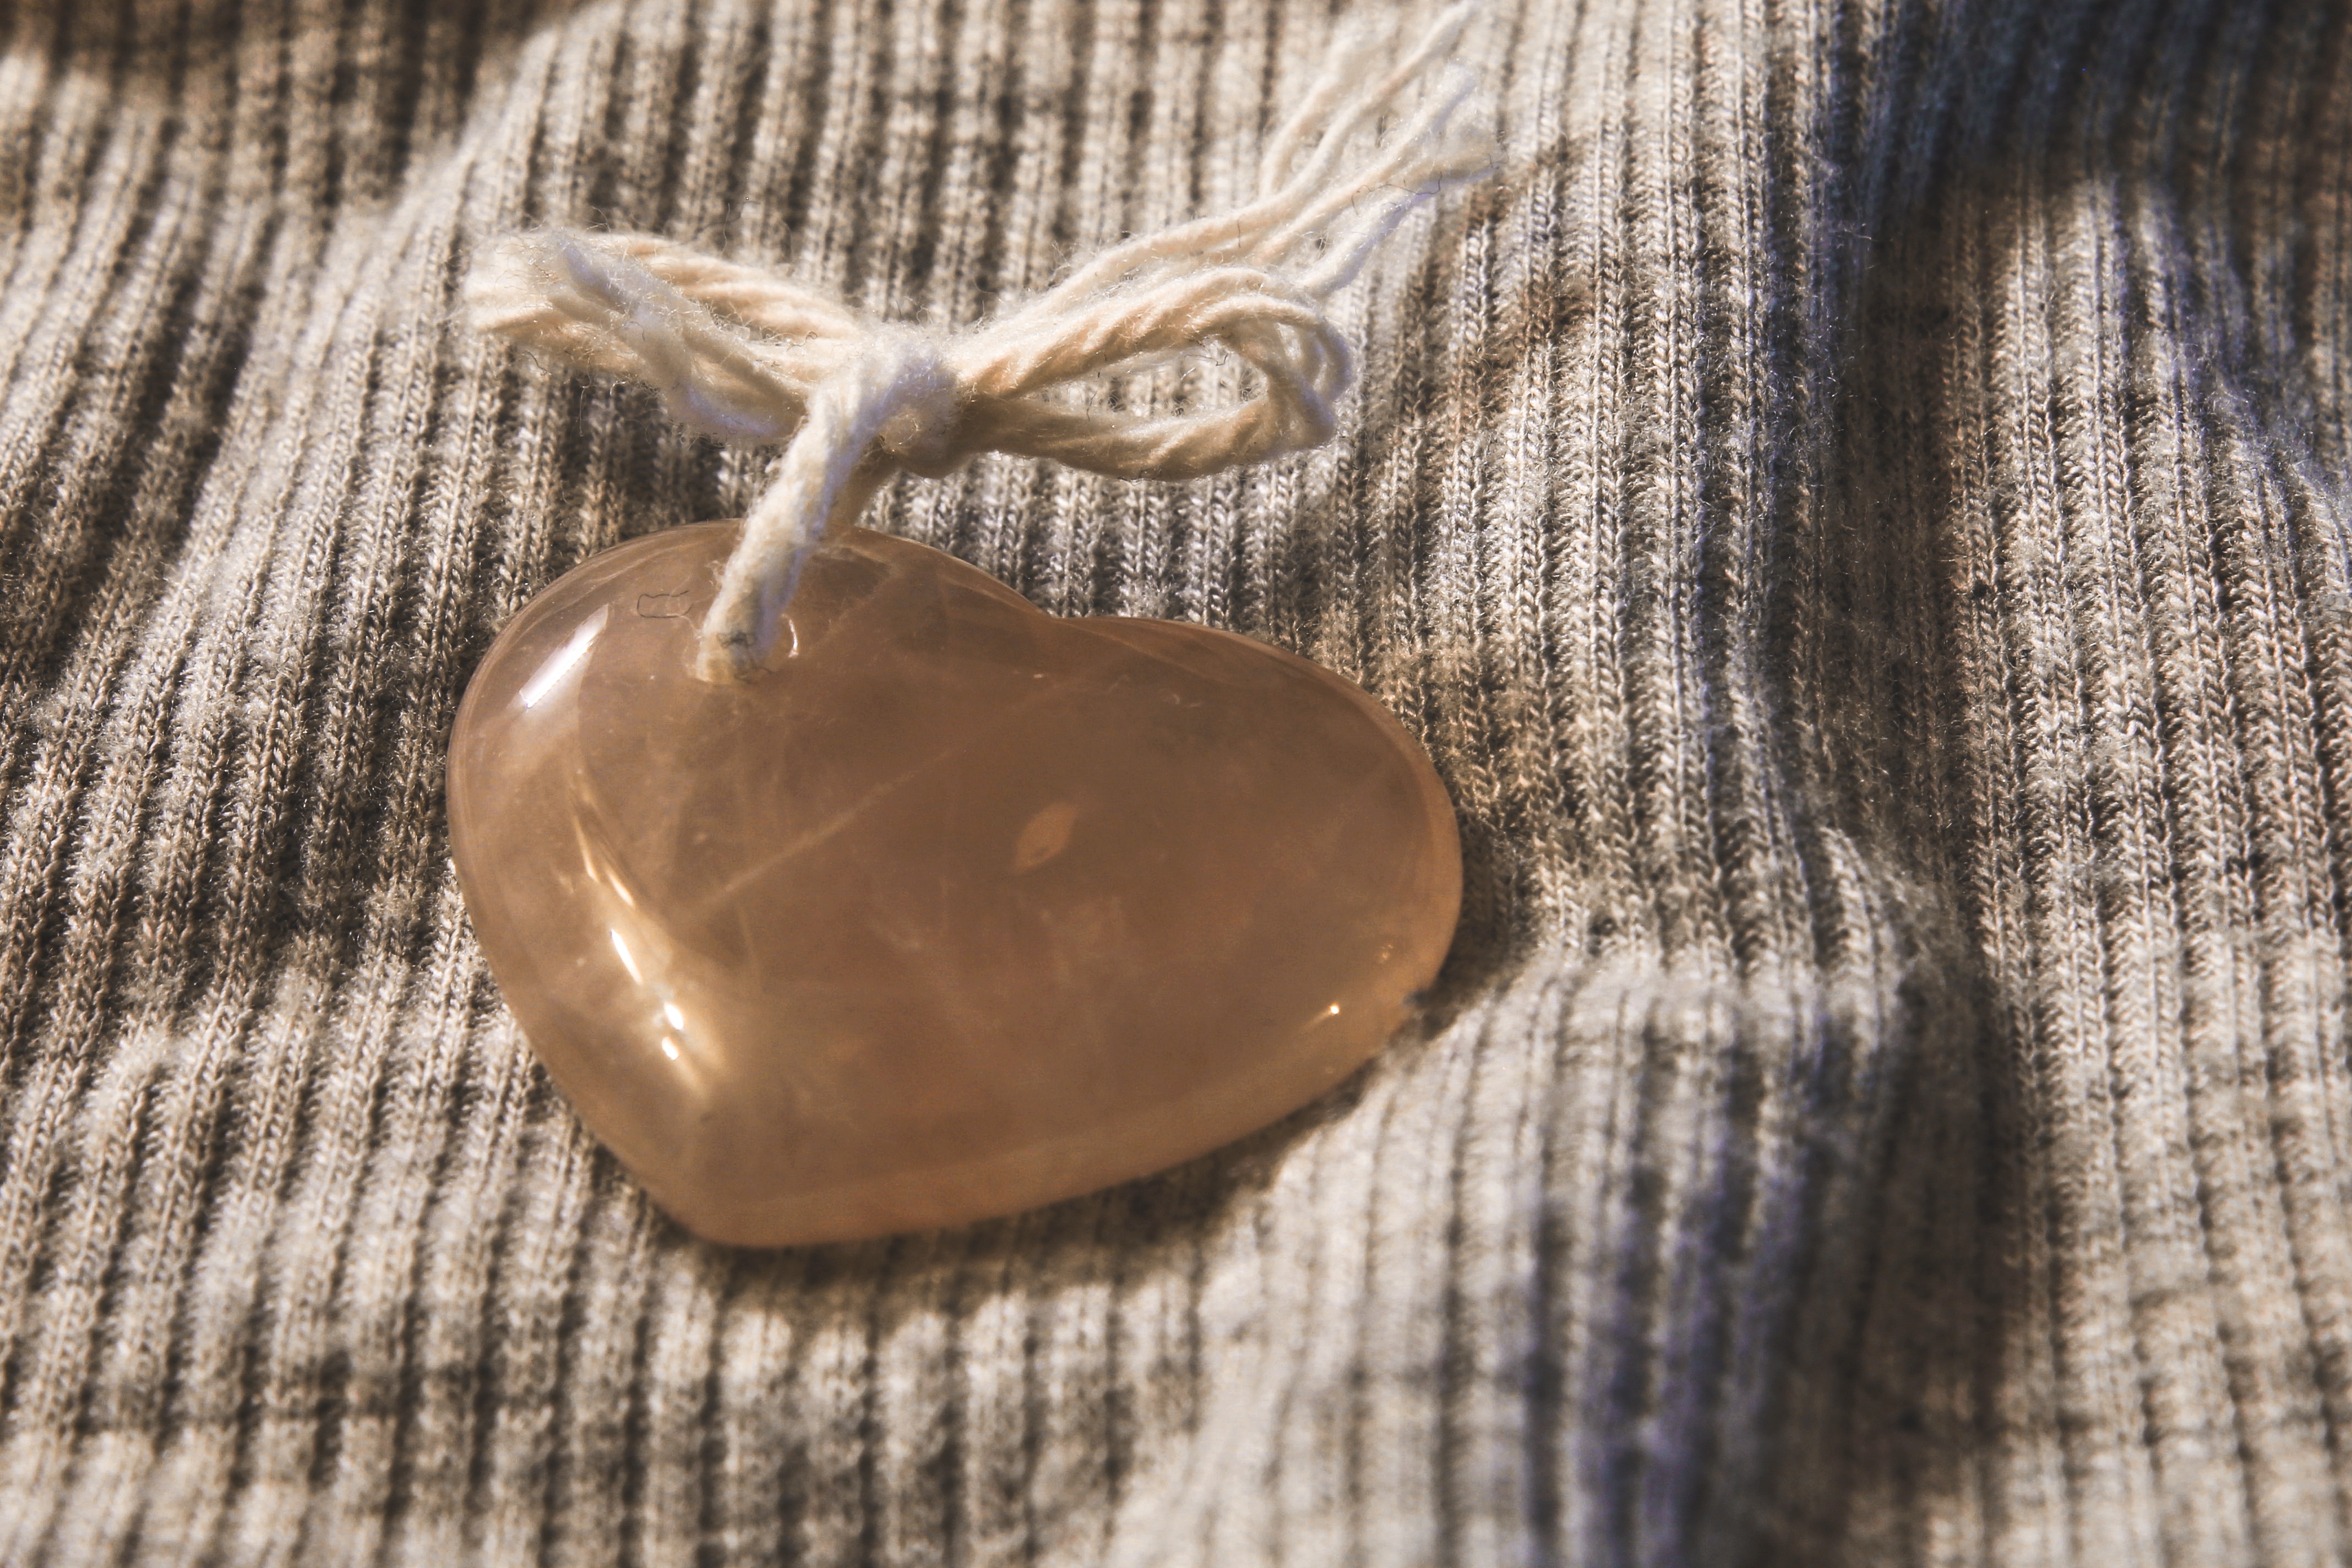
wood, metal, pink, material, ornament, necklace, close up, jewellery, silver, gemstone, pendant, rose quartz, locket, fashion accessory